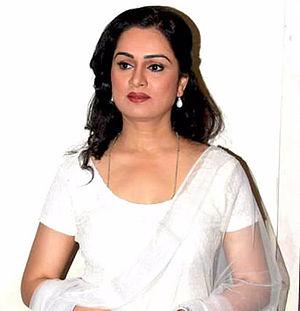
Padmini Kolhapure est une actrice et chanteuse indienne, apparue principalement dans les films hindi. Au cours de sa carrière, elle a reçu deux Filmfare Awards et était l'une des actrices les populaires des années 1980.